Toronto Blueshirts

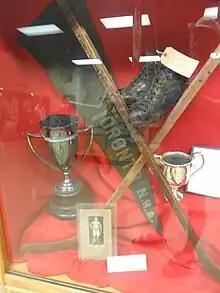
Blueshirts' championship banner on display at International Hockey Hall of Fame along with items Harry Cameron used

Quinn left the team after the Stanley Cup win to return to business and his absence was felt. The next season, the team fell to fourth place in the six-team NHA with a record of 8 wins and 12 losses (down from 13 wins and 7 losses).